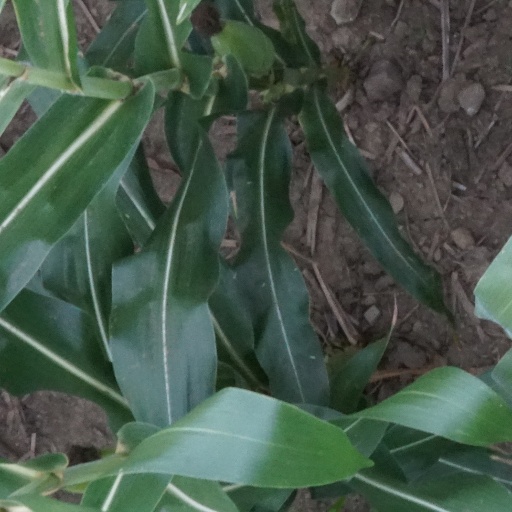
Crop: maize; corn